Sibillini Mountains

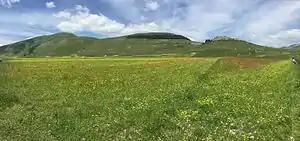
Lentil and poppy blooming on Piani di Castelluccio.

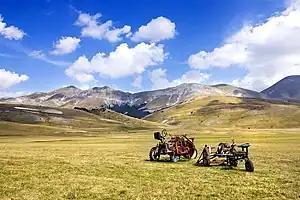
A summer view of the Monti Sibillini.

The Sibillini Mountains, or Sibylline Mountains (Italian: "Monti Sibillini") are one of the major mountain groups in the Italian Peninsula, and part of the Apennines range. Most of the peaks are over ; the highest is Monte Vettore at .